Ficus religiosa

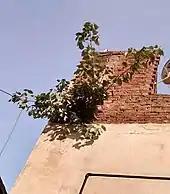
A young tree growing on a concrete wall in Delhi. It is tolerant to wide variety of soils, and hence it even thrives on concrete walls having little moisture.

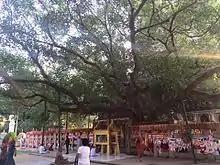
The Bodhi Tree at the Mahabodhi Temple was propagated from the Sri Maha Bodhi, which in turn was propagated from the original Bodhi Tree at this location.

"Ficus religiosa" is a large dry season-deciduous or semi-evergreen tree up to tall and with a trunk diameter of up to . The leaves are cordate in shape with a distinctive extended drip tip; they are long and broad, with a petiole. The fruits are small figs in diameter, green ripening to purple.